Agnes Henningsen

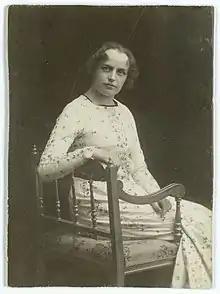
Portrait of Agnes Henningsen by Frederik Riise

Agnes Kathinka Malling Henningsen (18 November 1868 – 21 April 1962) was a Danish writer and an activist for sexual freedom. Her writings were centred on love and sex, as was her own life. She sometimes published stories under the pen name Helga Maynert.